X-COM: Apocalypse

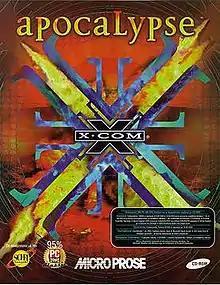
European cover art

X-COM: Apocalypse is a 1997 science fiction tactical strategy game. It is the third game in the "X-COM" video game series. It was developed by Mythos Games (the creators of the original "X-COM" game), and published by MicroProse in 1997 for DOS.